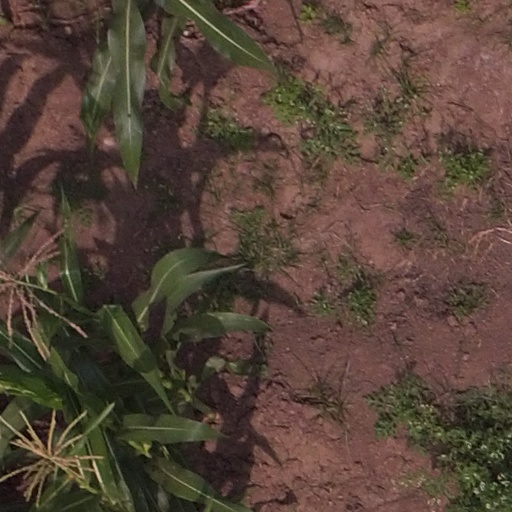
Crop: maize; corn